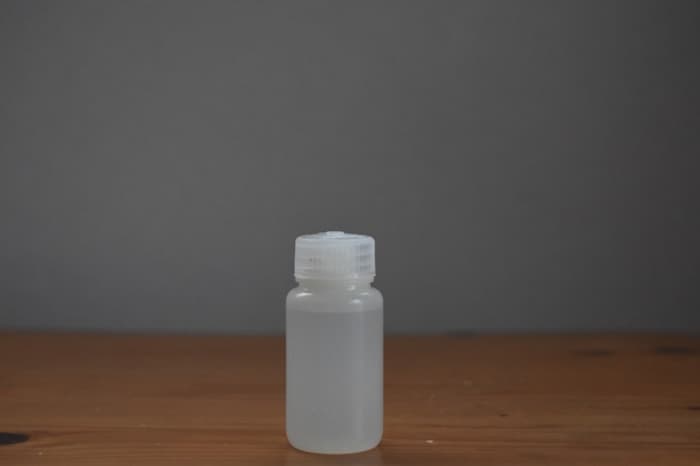
Waste category: plastic